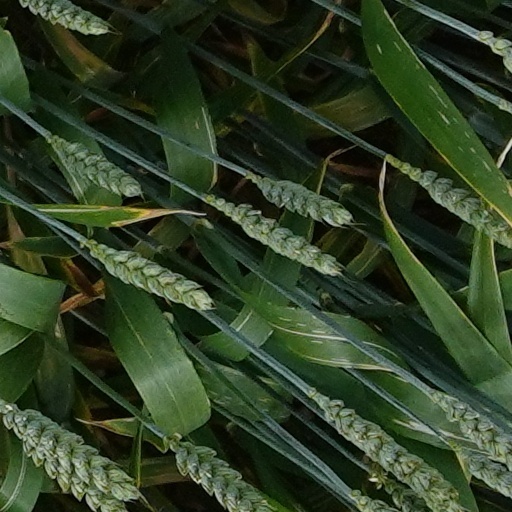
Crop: wheat